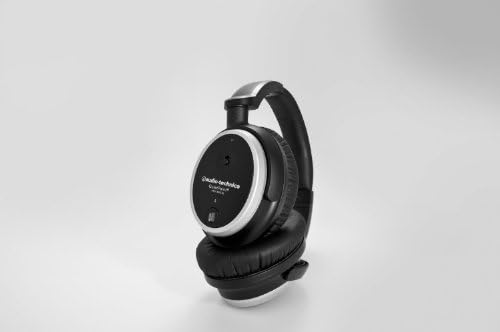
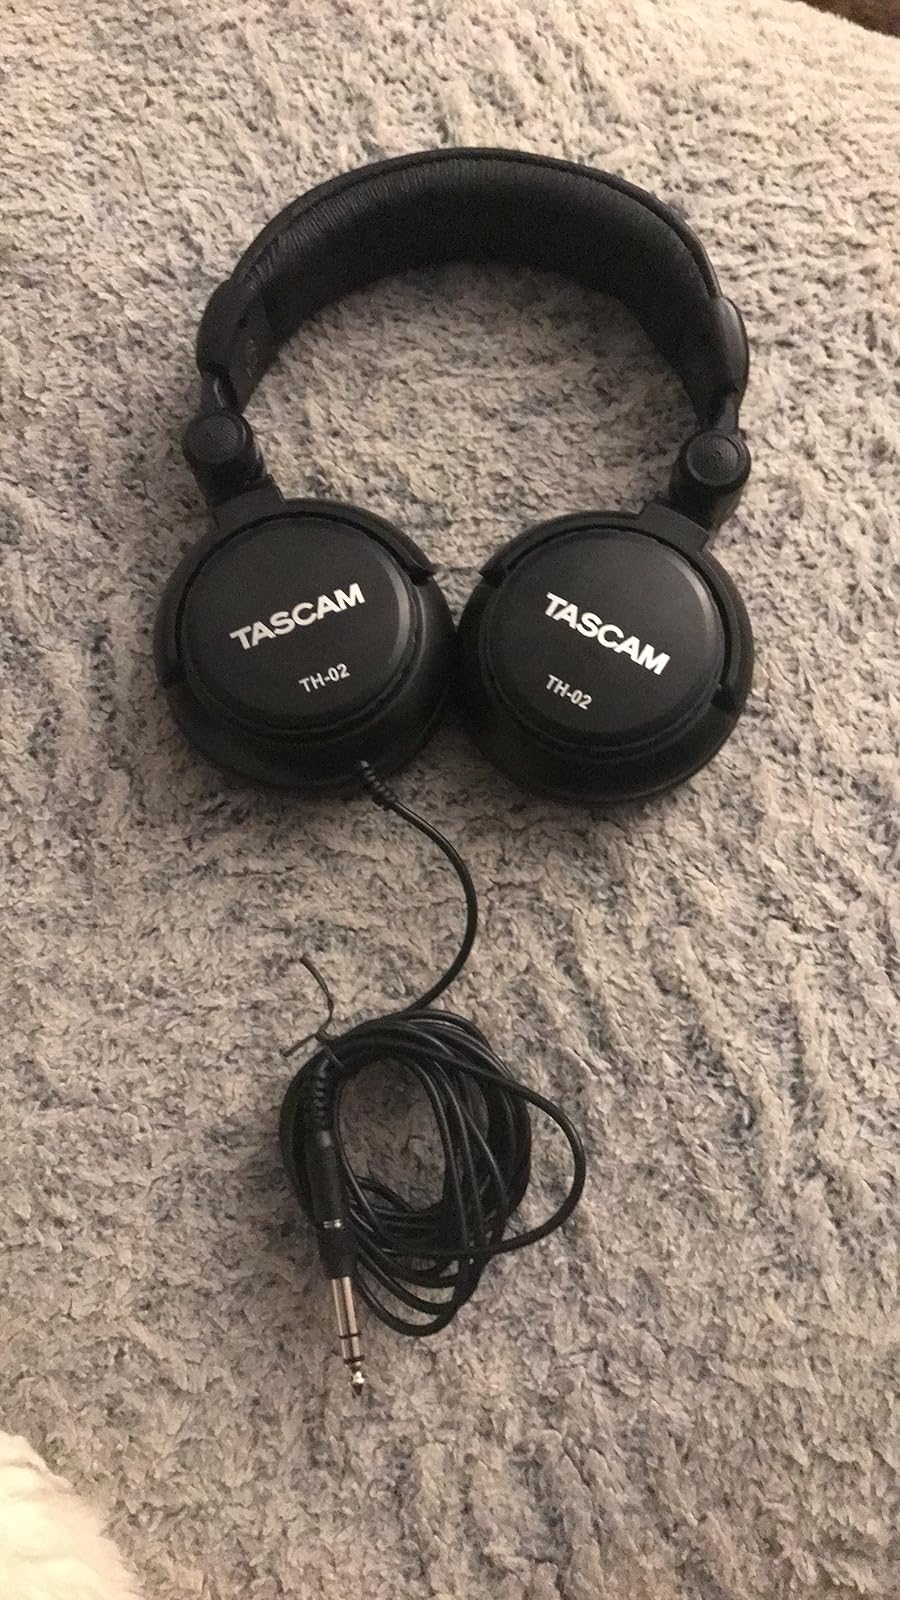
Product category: headphones
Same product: no